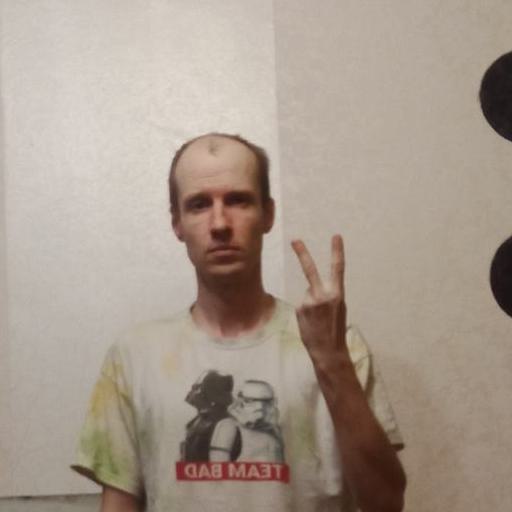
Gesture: peace_inverted